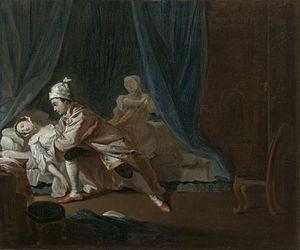
Maria ou le malheur d'être femme de l'écrivaine britannique Mary Wollstonecraft, est une suite romancée, inachevée, de son essai politique révolutionnaire Défense des droits de la femme. Maria ou le malheur d'être femme est publié de façon posthume en 1798 par son mari, William Godwin, et est souvent considéré comme son œuvre féministe la plus radicale.